Mino, Kagawa

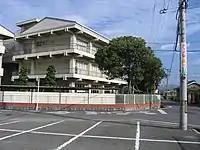
Mino's Junior High School

The following were kindergarten, elementary, and junior high schools in the town. There were no high schools or secondary schools in Mino.